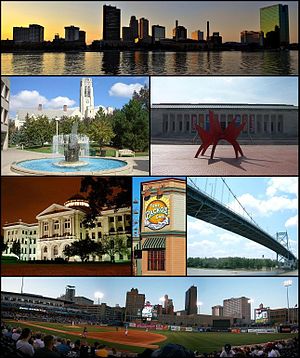
Toledo (Ohio)
Toledo er en by i Ohio, USA ved den vestlige ende af Lake Erie. Ved folketællingen i 2000 havde byen med forstæder en befolkning på 313.619. Et estimat i 2004 reducerede befolkningen til 304.973, hvilket stadig gør den til den fjerdestørste i staten. Toledo er kendt som glasbyen grundet dens lange historie med innovation indenfor glasindustrien. Der er blevet fremstillet Jeeps i Toledo siden 1941.